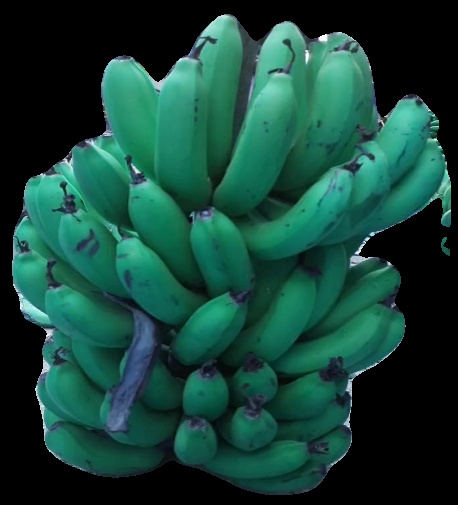
Variety: pachbale
Grade: grade2